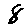
Label: 8